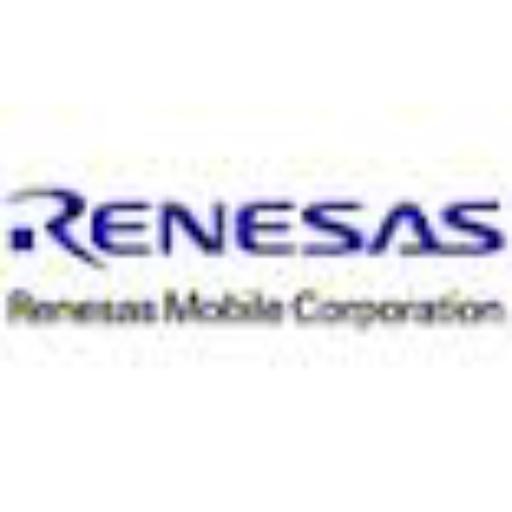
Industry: Electronic